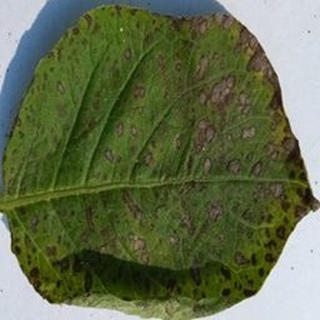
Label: potato_early_blight